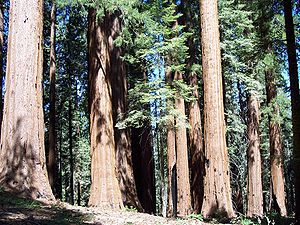
Nationalparker i USA / Nationalparker
I USA er der 58 beskyttede naturområder områder, kendt som nationalparker, der administreres af National Park Service, en styrelse under landets Indenrigsministerium. Oprettelse af nationalparker vedtages ved lov af Kongressen.